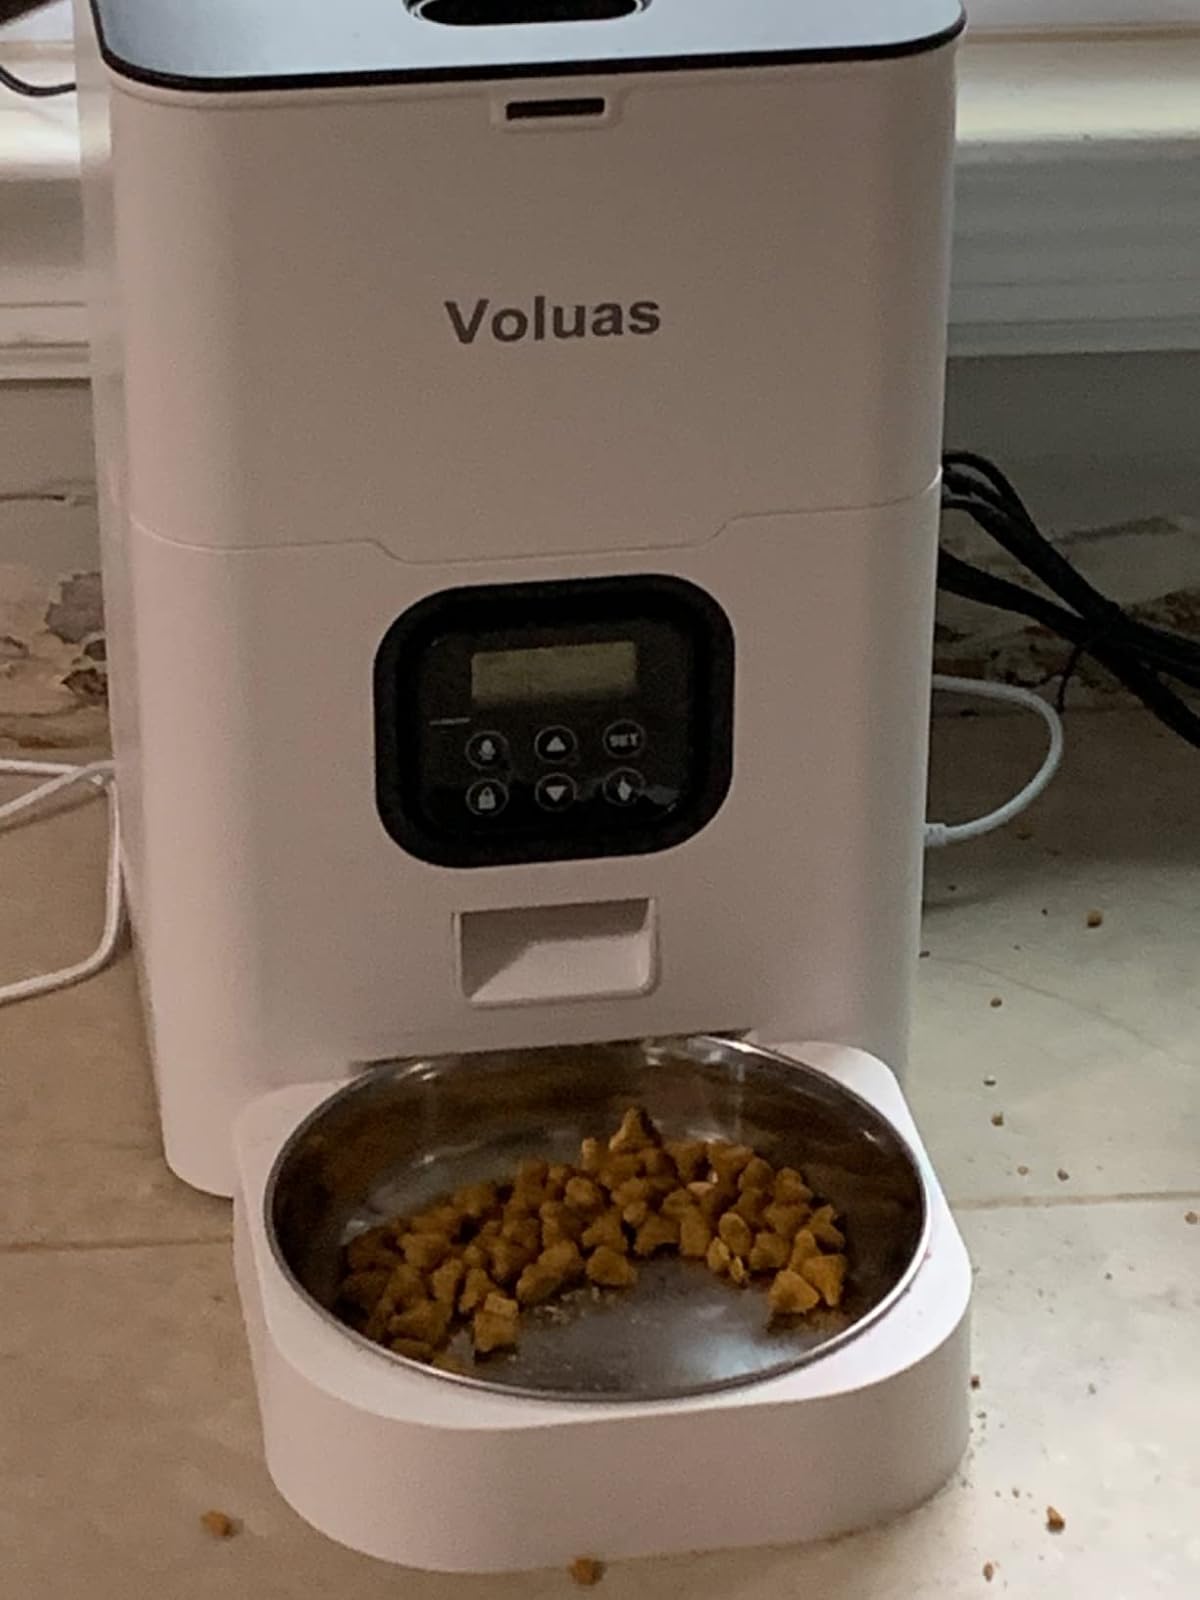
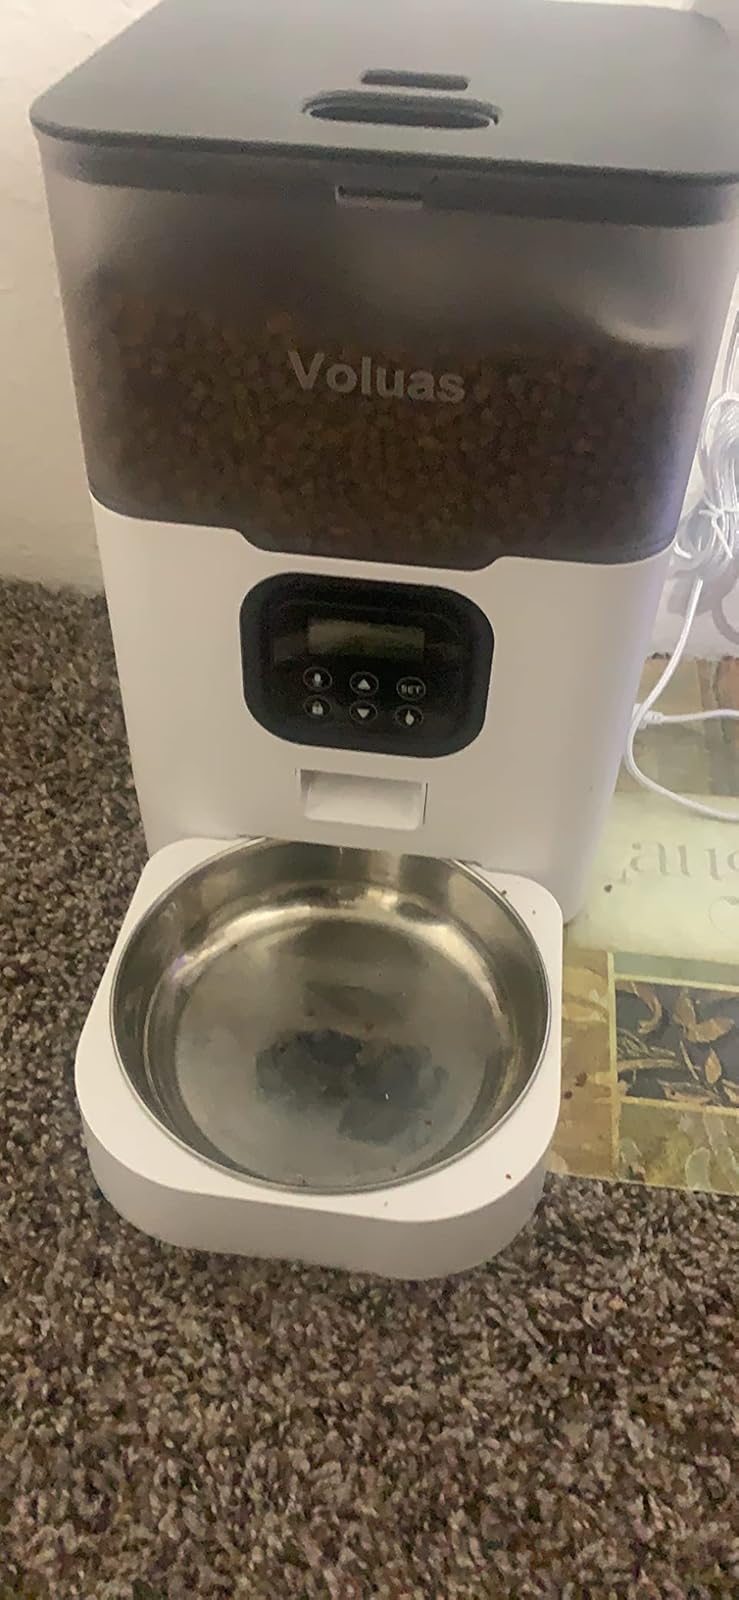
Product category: items_feeder
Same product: no